Vladimir Kuzmin

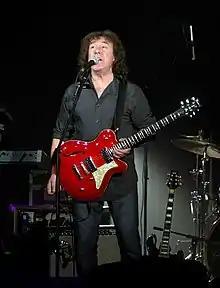

Vladimir Borisovich Kuzmin (born 31 May 1955) is a Russian rock singer, guitarist, and songwriter.